SVI-738

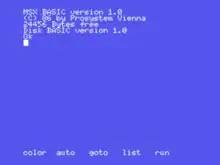
Startup screen of modified Polish variant. "Prosystem Vienna" (a company that modified ROM) replaced original "Microsoft" in copyright statement.

The computer was marketed mainly in Europe, Australasia and the Middle East. In Poland, 2000 units were marketed in 1986 by "Centralna Składnica Harcerska" at a price of 440 000 PLZ (the average salary for 18 months at that time). This was the only MSX computer to be sold in official network in communist Poland. This version of the SVI-738 was equipped with an altered keyboard and ROM in order to provide Polish-specific characters. It could also be found in schools in Finland . In Spain, it was initially distributed by Indescomp until the creation of a Spanish subsidiary. In the United Kingdom, it was sold for £399.95. The SVI-738 was also sold in the United States.